List of leading Thoroughbred racehorses

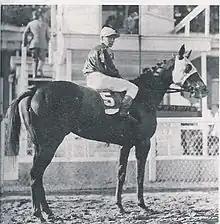
Pan Zareta, the "winningest mare in American history"

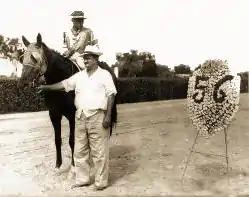
Camarero after 56 consecutive race wins

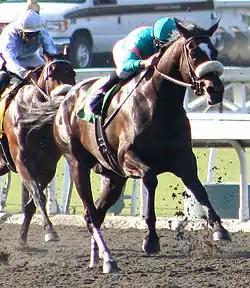
Zenyatta gallops off to the 13th of 19 straight victories in the Lady's Secret

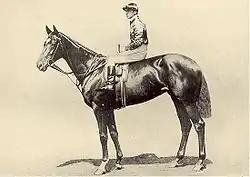
Pretty Polly, winner of 15 consecutive races

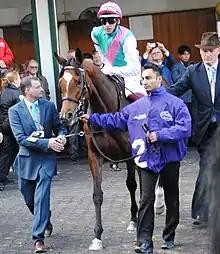
Enable, winner of 12 consecutive races

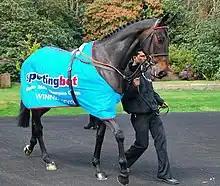
Sprinter Sacre, winner of 10 consecutive races

Horses with long sequences of jumping victories include Sir Ken, who won 16 hurdle races in England; and Poethlyn, who won 11 steeplechases in succession, including two Grand National races.